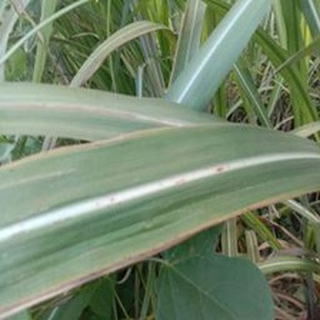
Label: sugarcane_red_rot